Lucie Lukačovičová

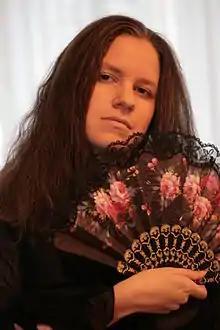

Lucie Lukačovičová (born 1980 in Prague, Czech Republic) is a Czech fantasy and science fiction writer. She studied cultural anthropology and librarianship at Charles University. She teaches creative writing and works as a free-time pedagogue, organizing activities for children and young adults.